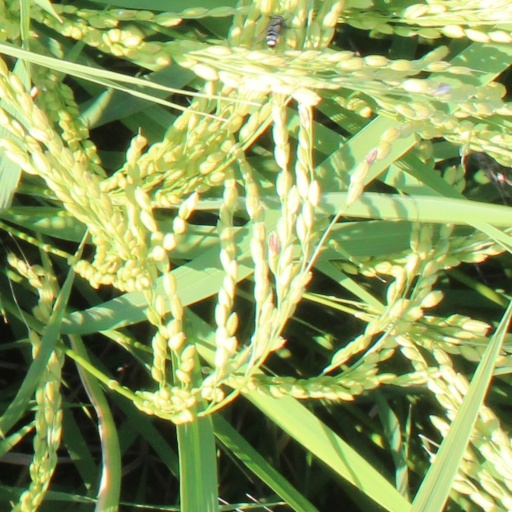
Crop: rice